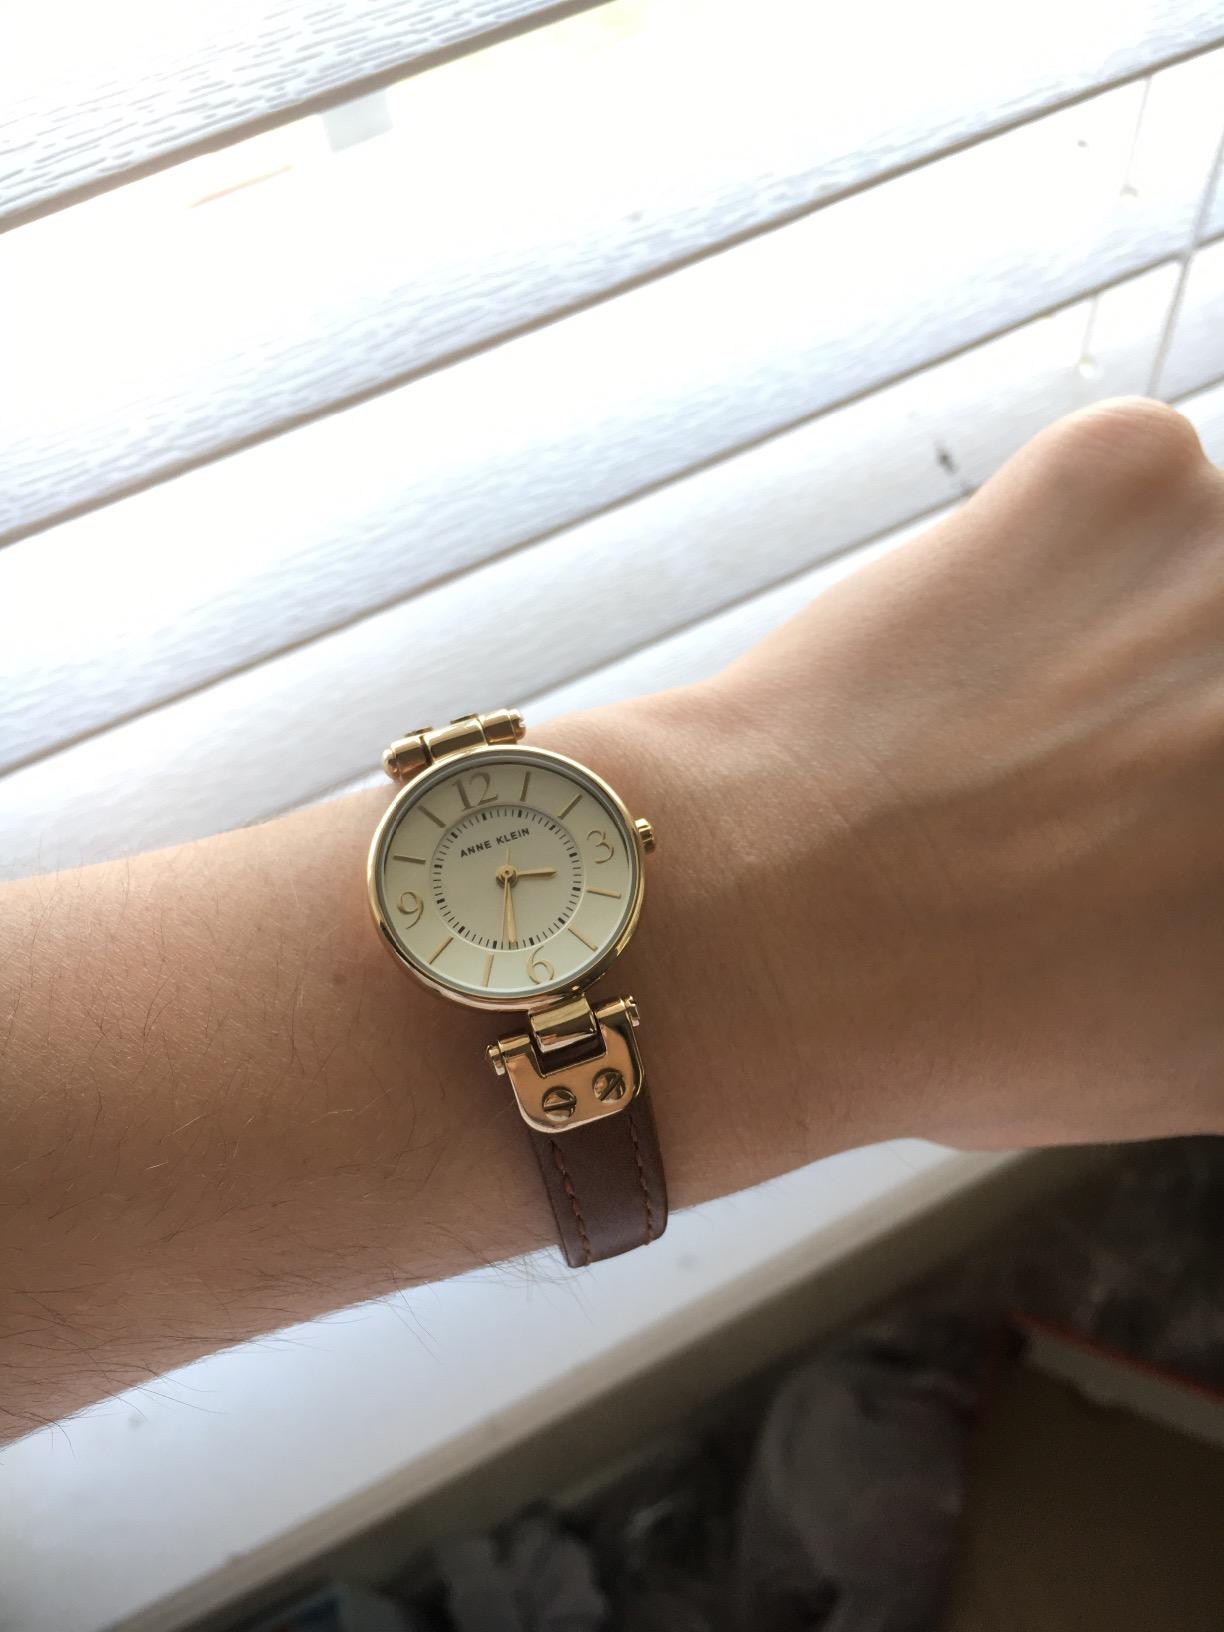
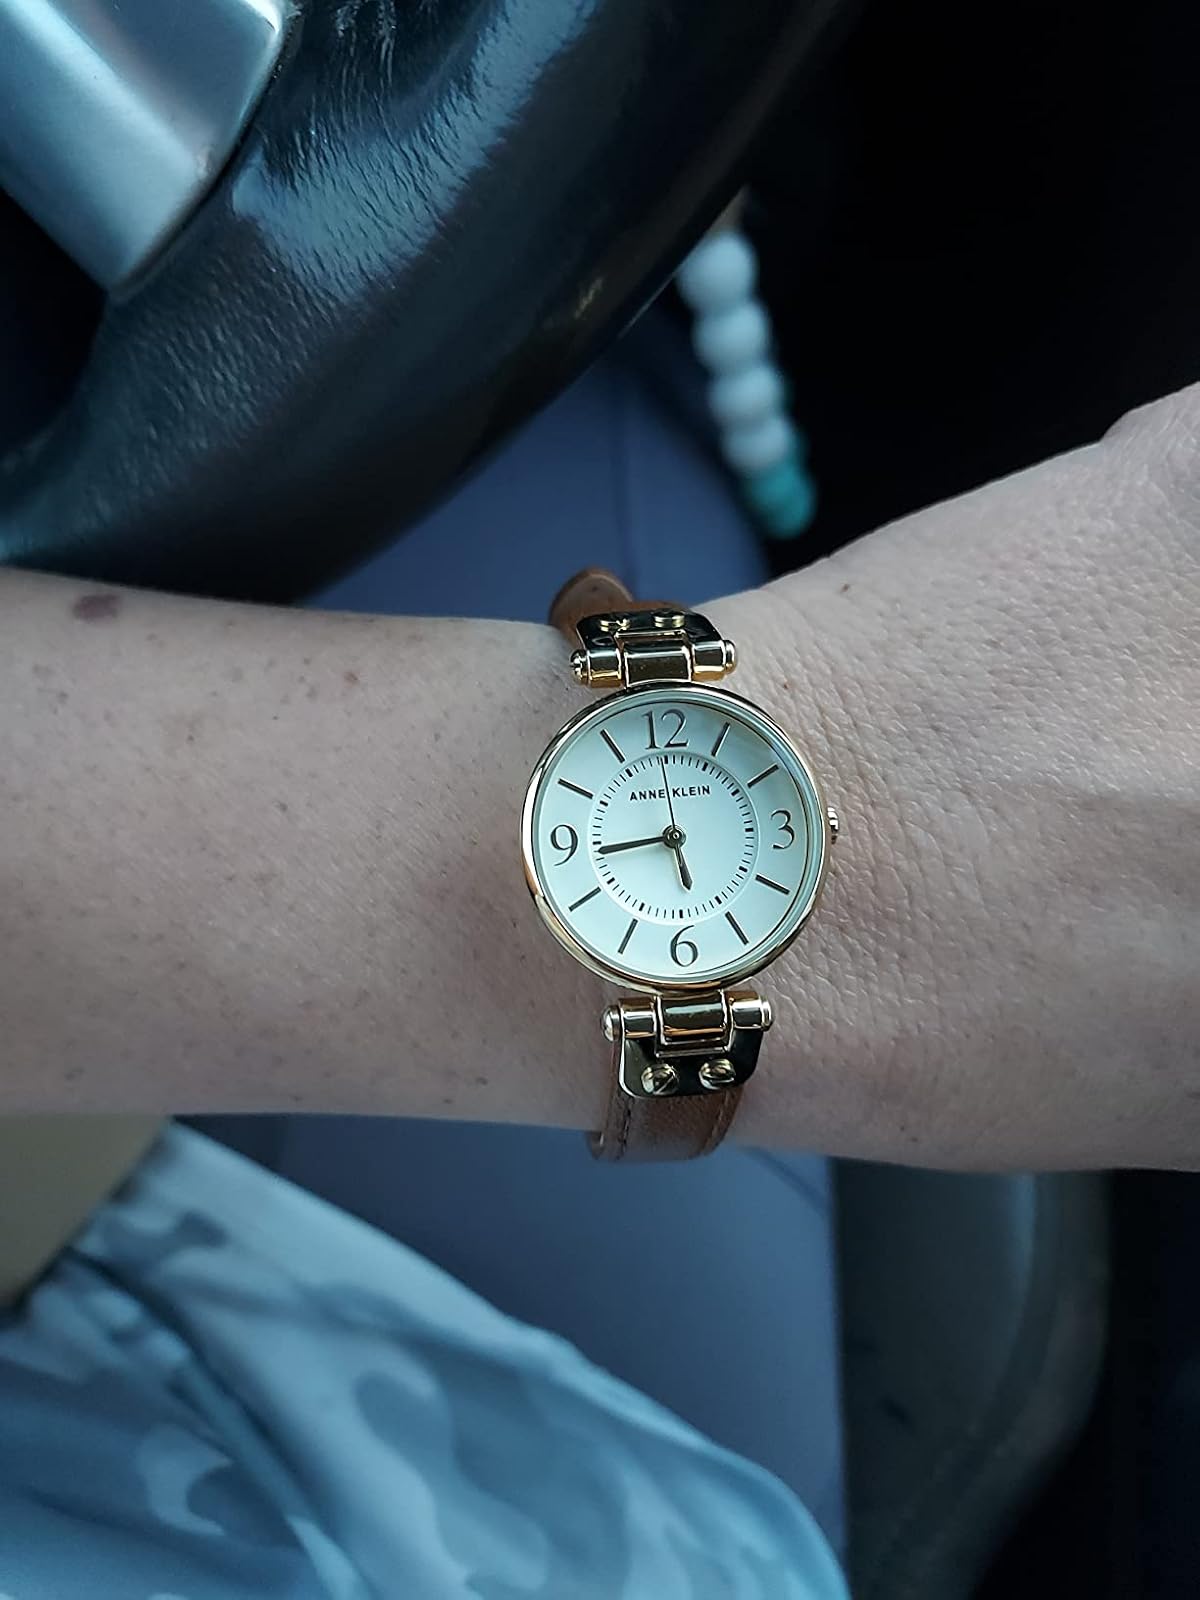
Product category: accessories_watch
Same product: yes